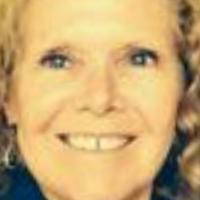
Age group: age 56-65